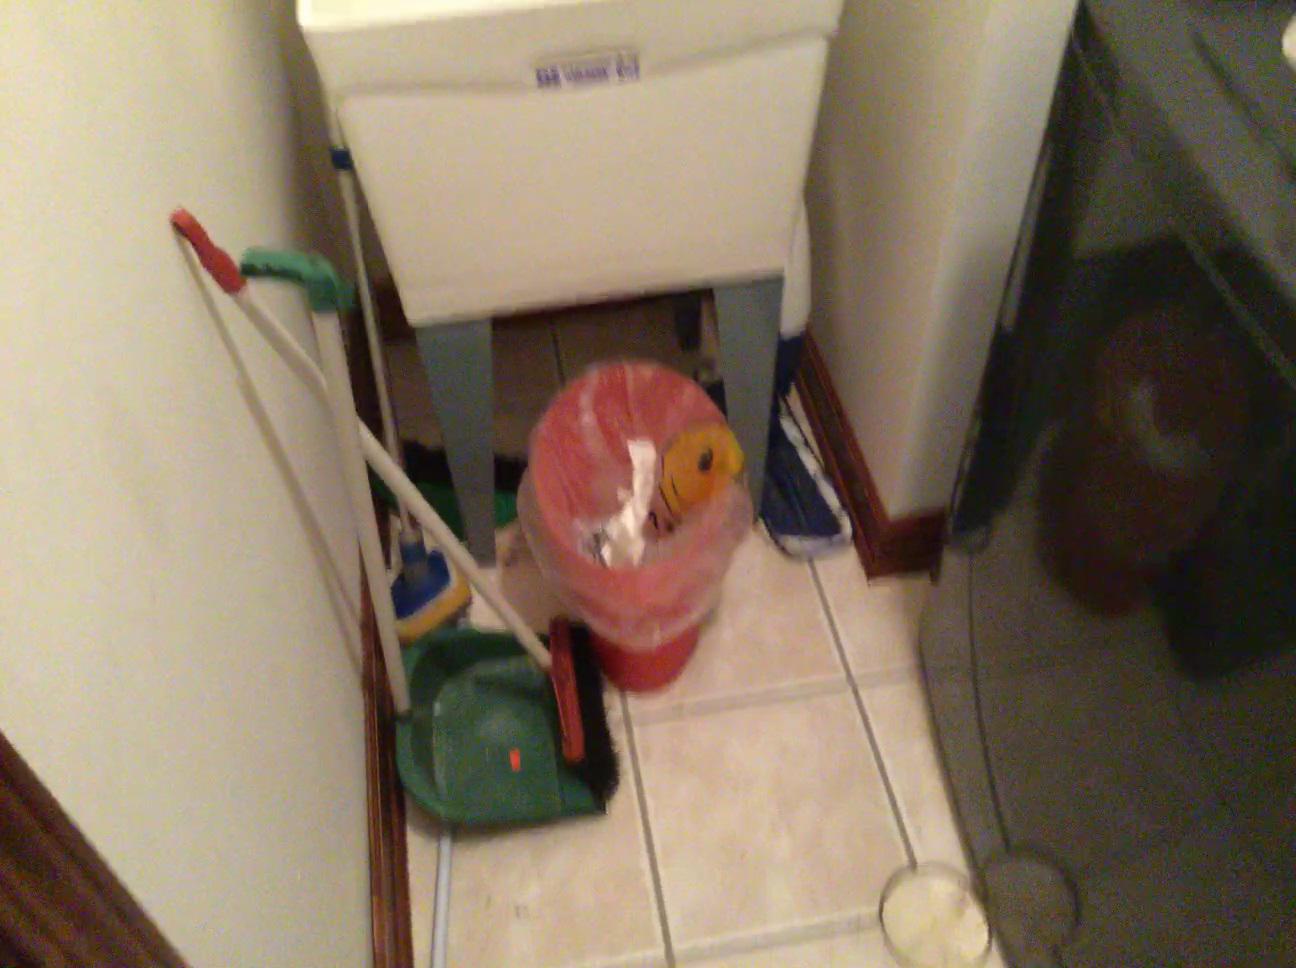
Question: Can the sink fit right of the washing machine from the camera's perspective? Final answer should be yes or no.
Answer: No